Simone Grotzkyj

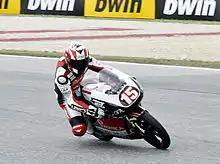
Grotzkyj at the 2011 Portuguese Grand Prix

Simone Grotzkyj Giorgi (born 28 September 1988 in Pesaro) is an Italian motorcycle racer. He was the CIV 125 GP champion in 2005.